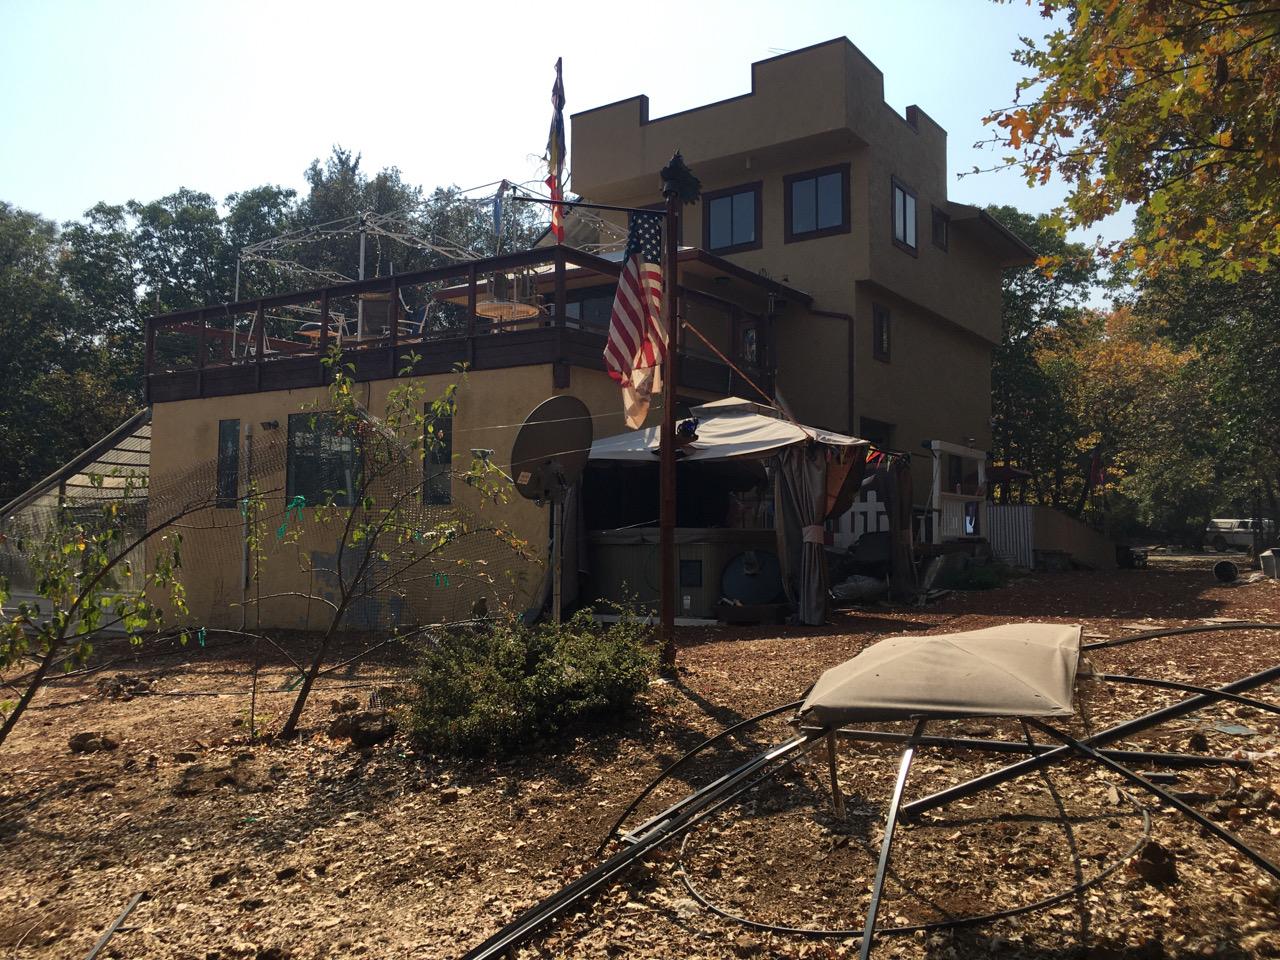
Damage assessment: no_damage